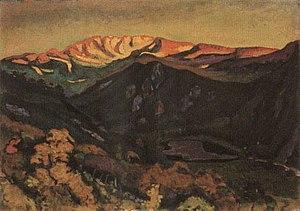
(Le paysage avec le lac de Borci)huile sur toile, 45,5 x 63 cm
Lazar Drljača est un peintre de Bosnie-Herzégovine, lié au mouvement expressionniste.